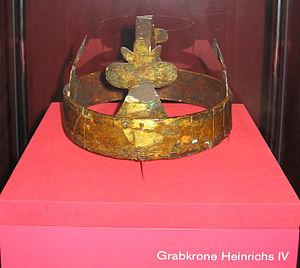
Henri IV fut empereur du Saint-Empire de 1084 à 1105. Il appartient à la dynastie des Saliens.